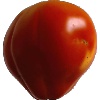
Label: Tomato 1